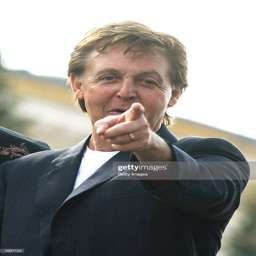
peace activist poses prior to his first ever concert